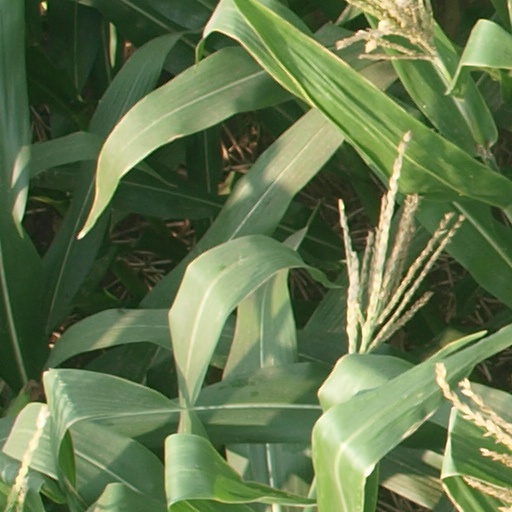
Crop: maize; corn